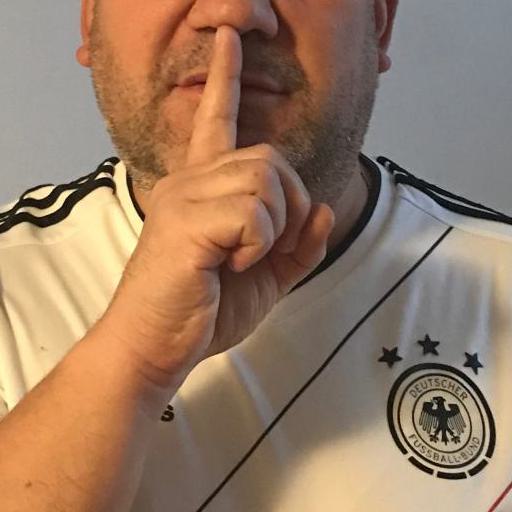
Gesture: mute